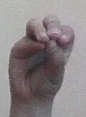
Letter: ha